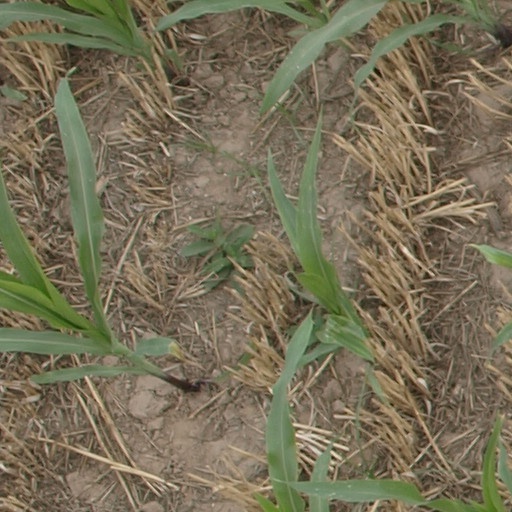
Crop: maize; corn